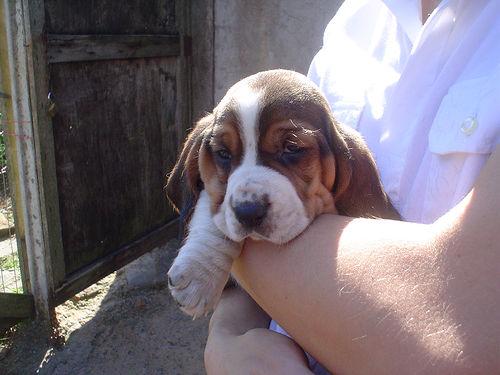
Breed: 241-n000100-basset